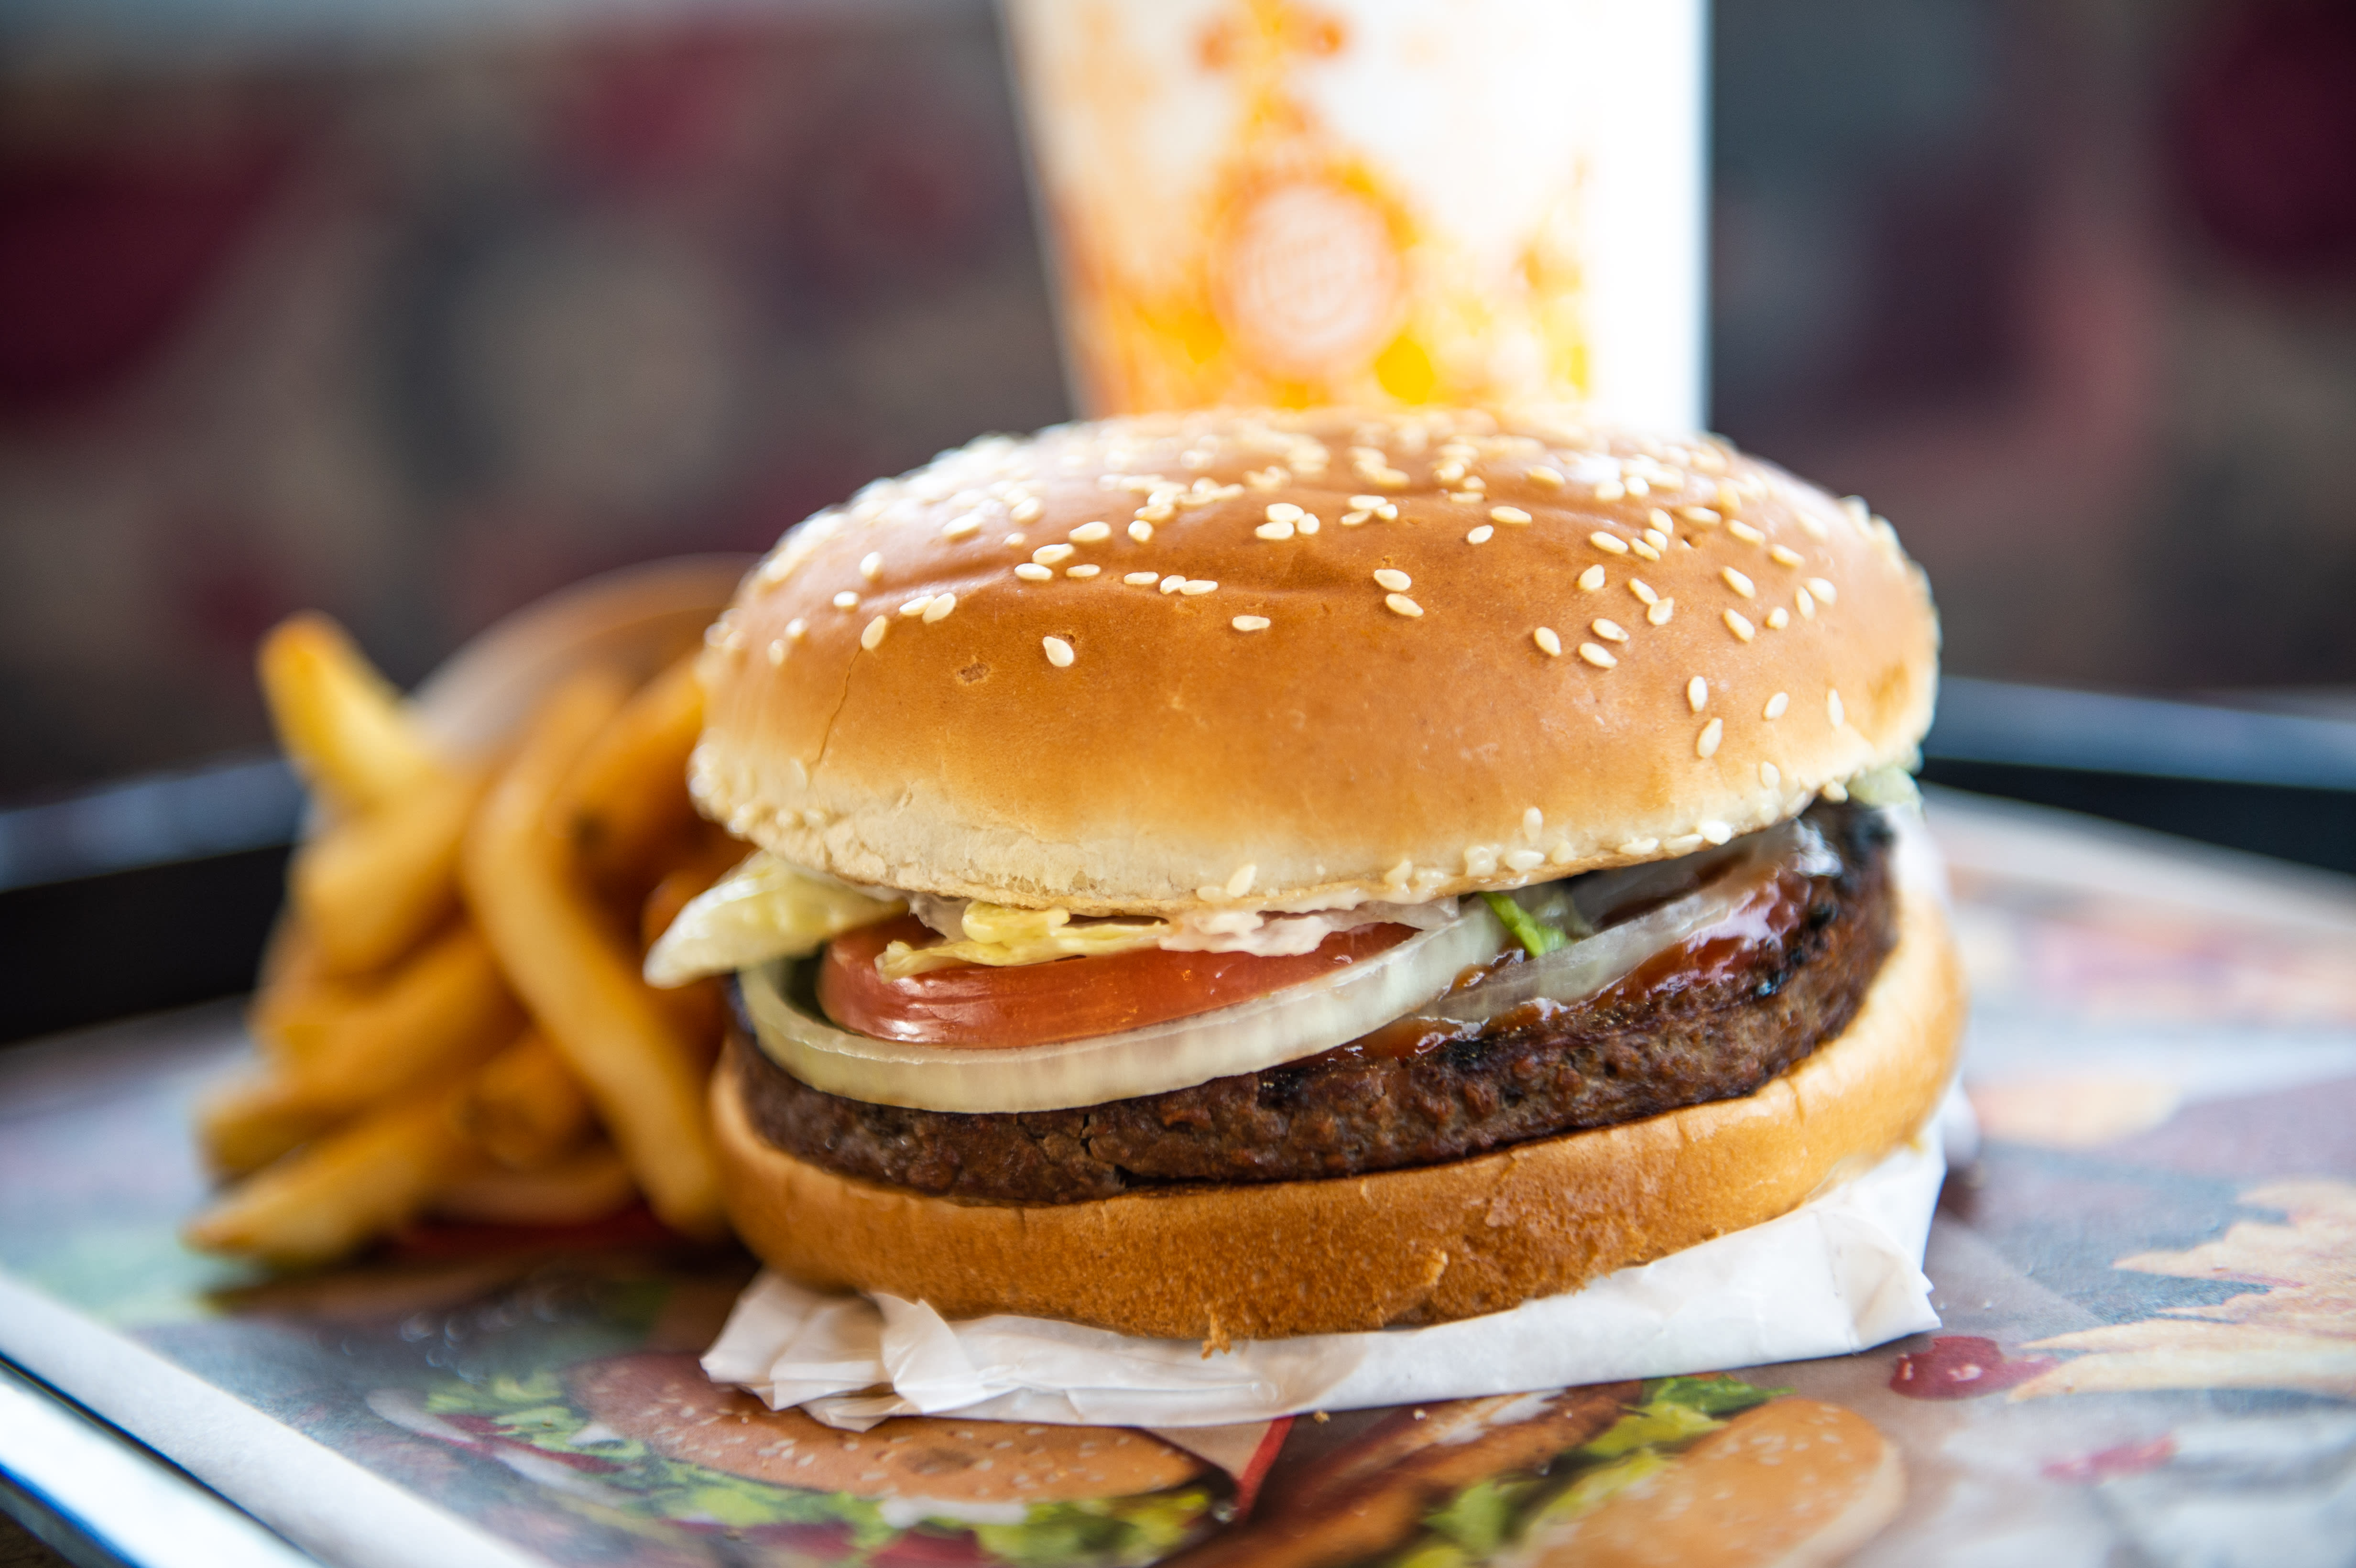
Dish: burger